Charles Aimé de Royrand

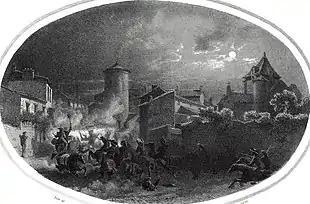
Battle of Saint-Fulgent

Tuncq sent 7,000 soldiers under René François Lecomte and Marceau north to occupy Chantonnay in an exposed position. Scolding his generals for not cooperating, Rossignol ordered Chalbos to seize La Châtaigneraie. Feeling threatened by Republican control of Chantonnay, the Vendean leaders decided to retake it. Sending Royrand to make a feint against Quatre Chemins, 25,000 rebels and 21 cannons attacked the "Luçon" Division. On 5 September 1793 the Vendeans crushed the Republicans in the Battle of Chantonnay. Only 2,500 of the 7,500 Republicans escaped the disaster and Lecomte and Marceau were ordered to rebuild the division. At this point the Republican position in the Vendée was saved by a Prussian blunder. On 23 July 1793 the Siege of Mainz ended with the capitulation of the French garrison. According to the terms, the French soldiers were paroled on condition that they not fight against the Coalition for one year. As Alexandre de Beauharnais pointed out, the terms did not exclude the garrison from fighting against Vendean rebels. Soon 14,000 veteran soldiers of the so-called "Army of Mainz" under Jean-Baptiste Annibal Aubert du Bayet were on the march for the Vendée.